Pilkington Library

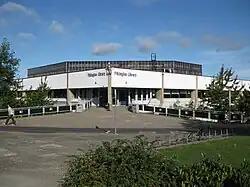

The Pilkington Library is the academic library at Loughborough University, situated in the West Park of the university campus at Loughborough, Leicestershire, in the East Midlands of England. It is named after Lord Pilkington.